East Aurora, New York

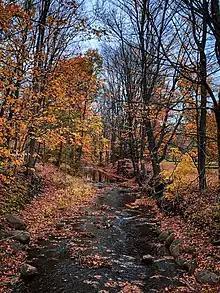
View of Tannery Brook from Maple

The town was the home of the inaugural owner of the NHL franchise Buffalo Sabres, Seymour H. Knox III. The Knox Estates, now known as Knox Farm, is a New York state park. It is located on the northwest edge of the village.